Sara Penn

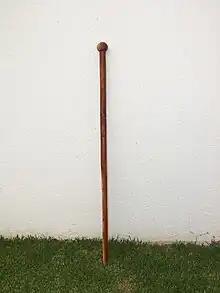
A typical knobkerrie

Her store Knobkerry, was a reference to "The Adventures of the Black Girl in Her Search for God", a 1932 short story by George Bernard Shaw. In the allegorical satire the South African protagonist flees a mission with only her knobkerrie, a Zulu fighting stick. She sets out for God, and anytime she comes across someone who tries to tell her who God is, she simply hits them with her knobkerrie and continues her search. The store changed locations numerous times, and other than a short stint in California, remained generally in Manhattan's Lower East Side.